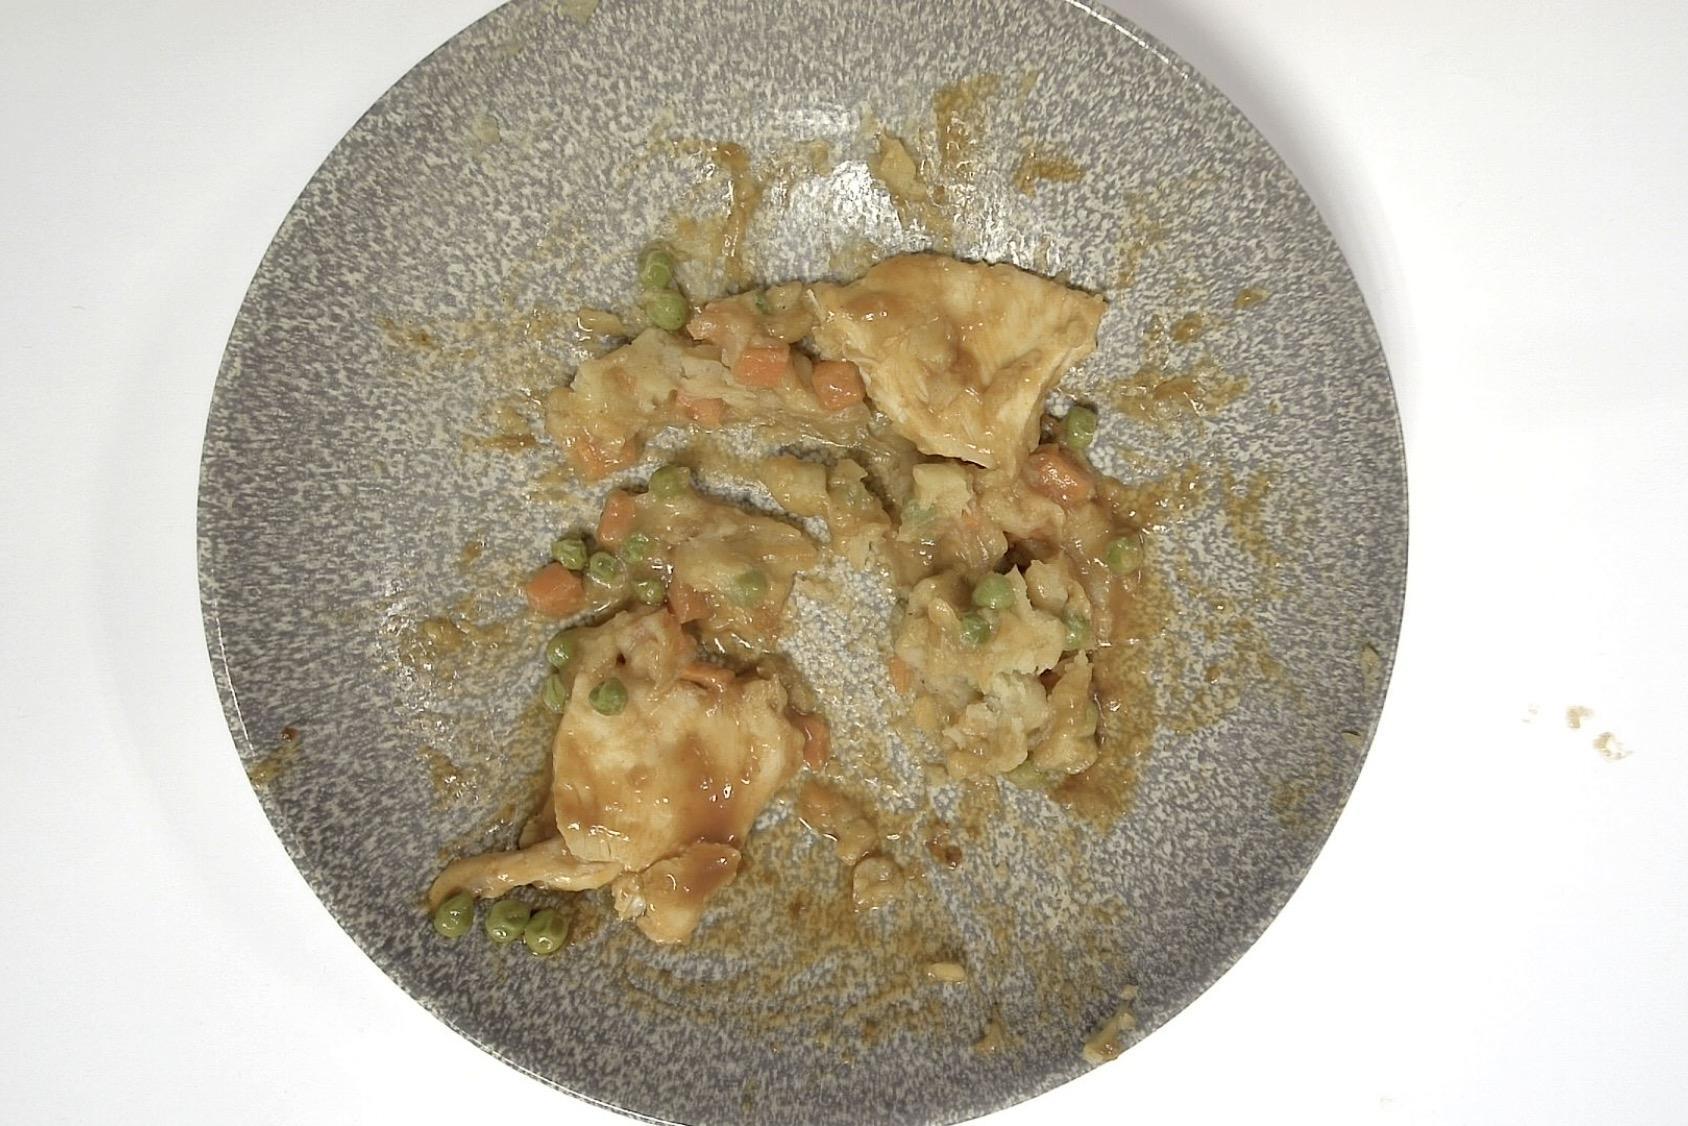
Dish: Hähnchenbrustfilet mit Erbsen und Möhren, Kartoffelpüree und Bratenjus
Portion size: Normale Portion
Ingredients: mashed-potatoes, peas, carrot, gravy, chicken
Weight as served: 341 g
Energy as served: 315,250 kcal (1.323,220 kJ)
Fat: 10,293 g (saturated: 1,305 g)
Carbohydrates: 28,830 g (sugar: 7,477 g)
Protein: 24,587 g
Salt: 3,404 g
Weight after return: 197 g
Energy after return: 182,124 kcal